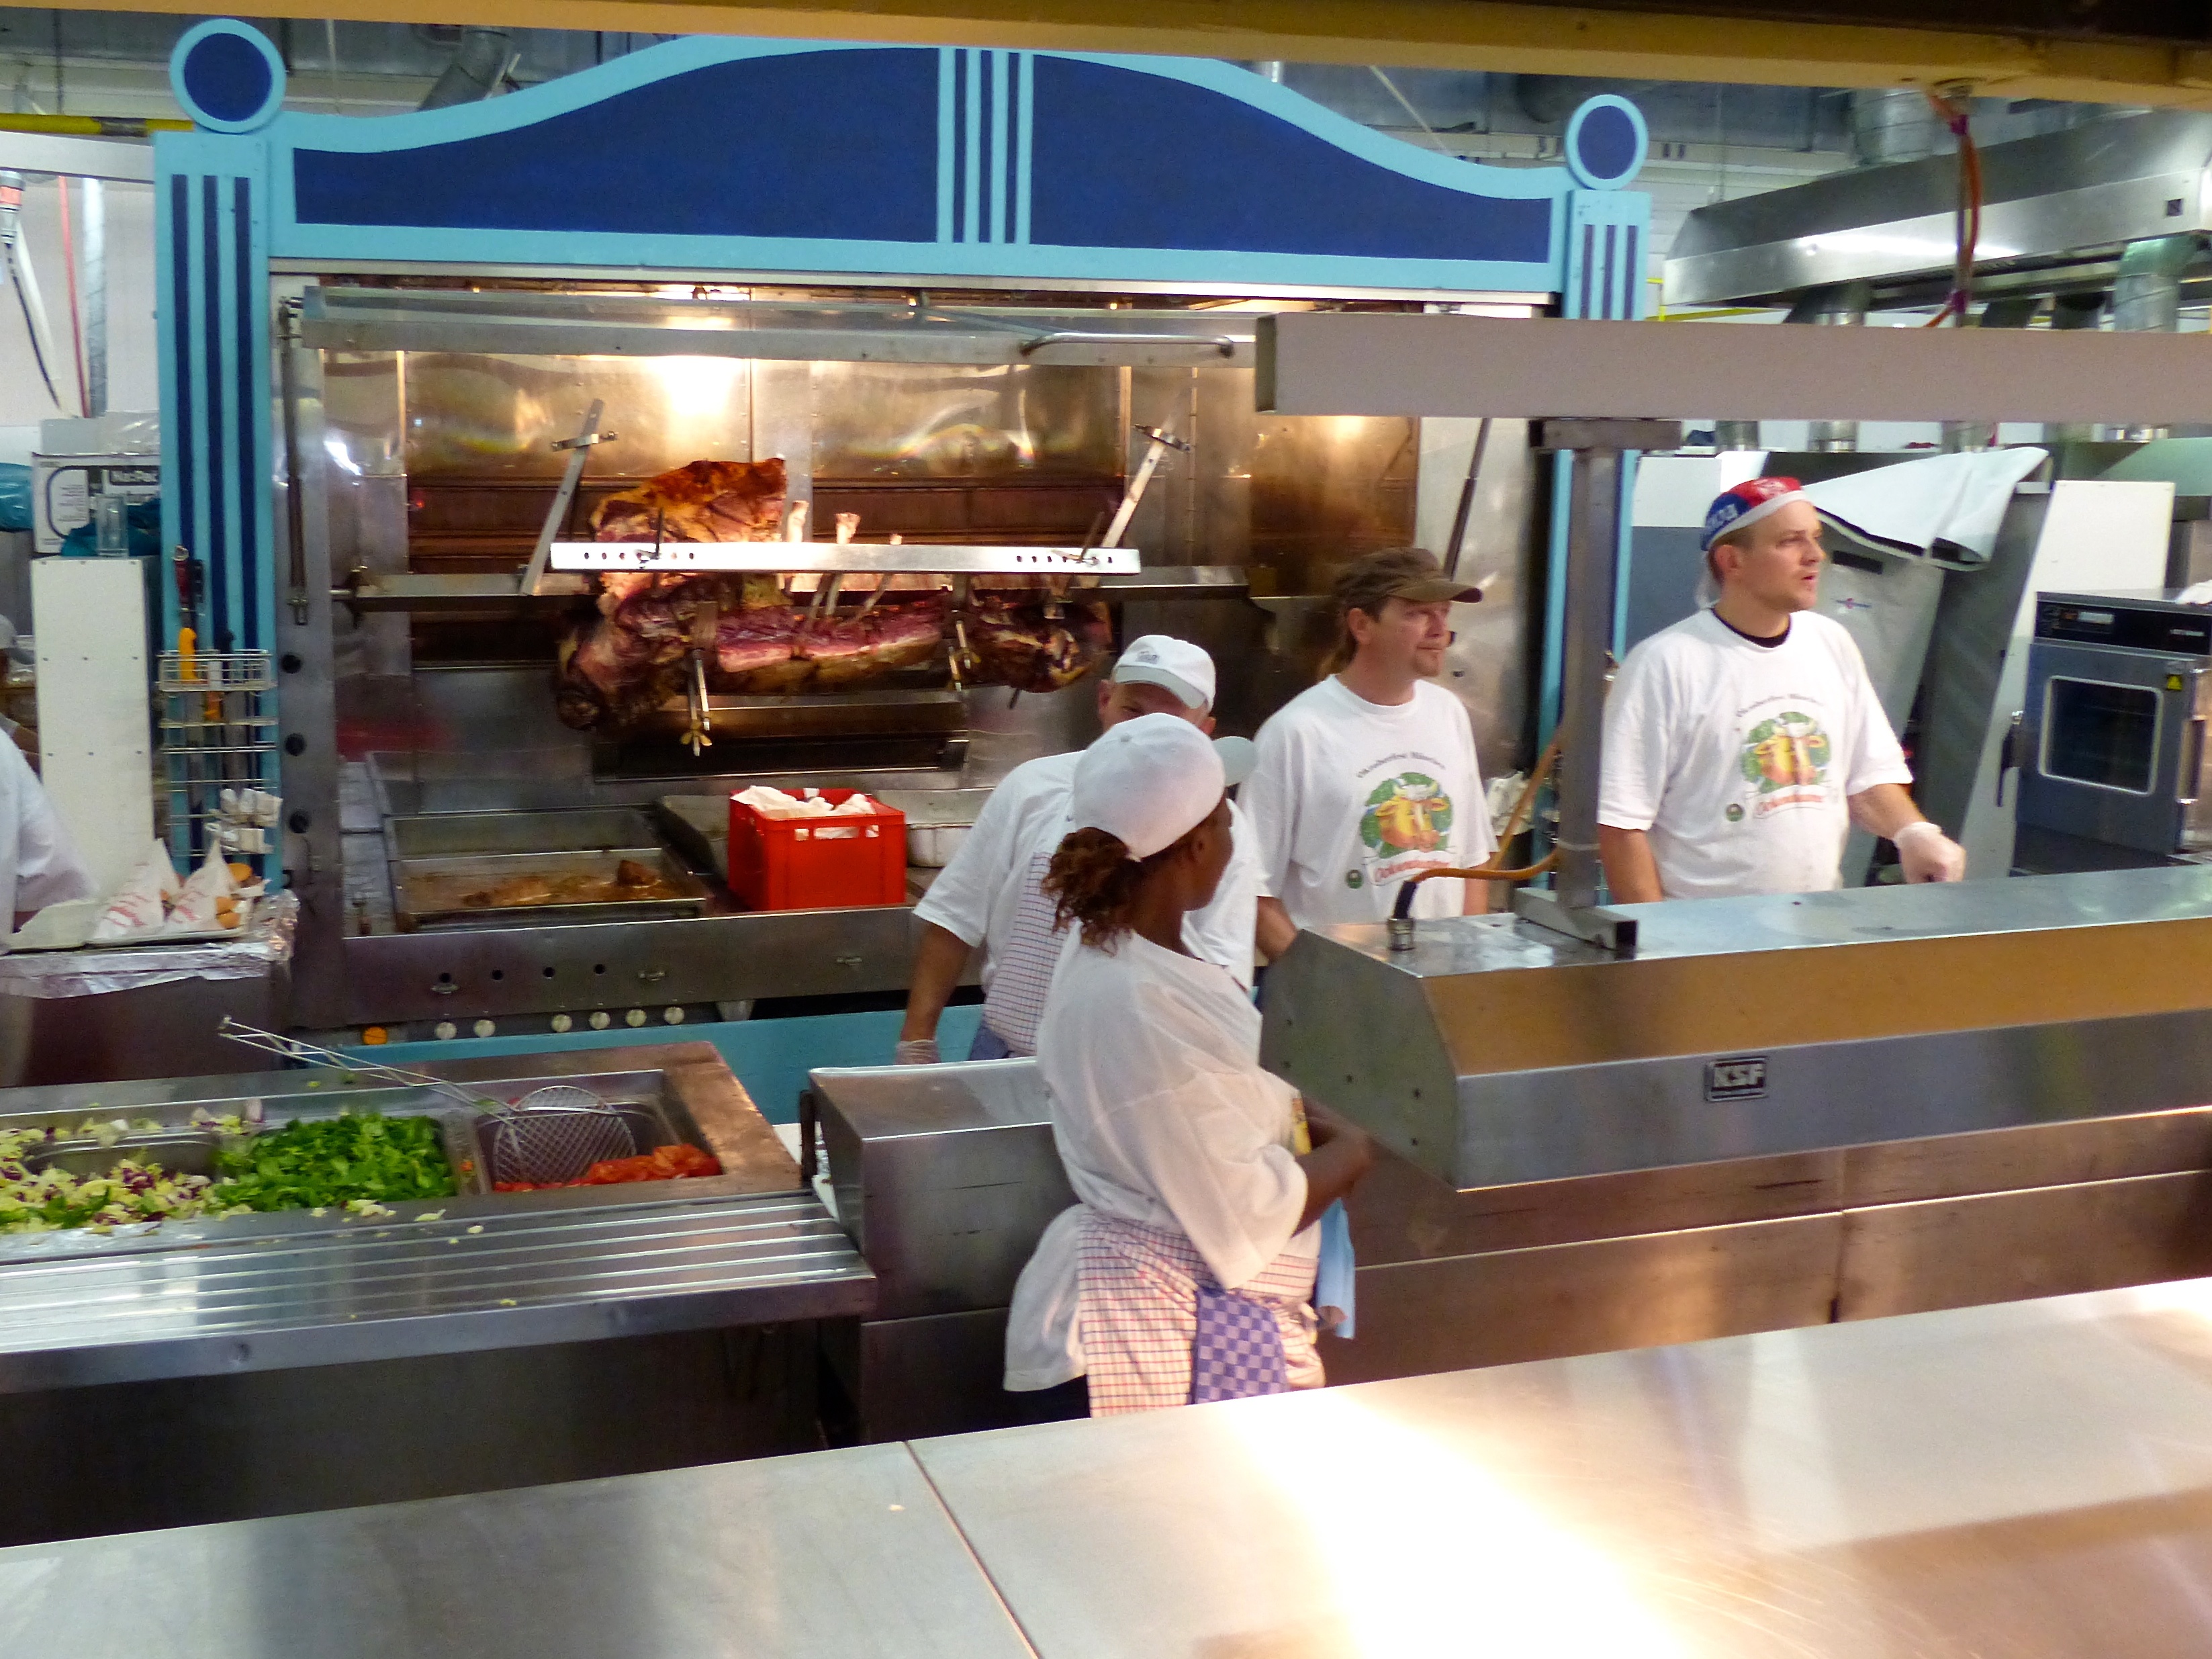
restaurant, travel, europe, meal, food, kitchen, fast food, cuisine, bakery, beer, festival, germany, street food, bavaria, roasting, munich, oktoberfest, cafeteria